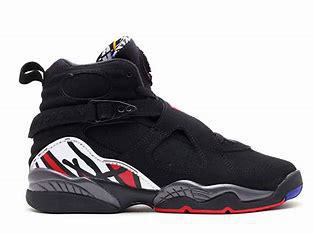
Brand: Jordan
Model: 8 Retro